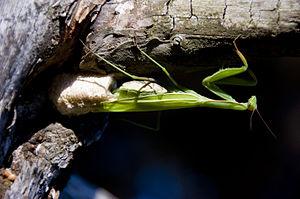
La mante religieuse, surnommée tigre de l'herbe, cheval du diable, ou Prie Dieu, est une espèce d'insectes de la famille des Mantidae originaire du bassin méditerranéen, introduite en Asie et en Amérique du Nord.